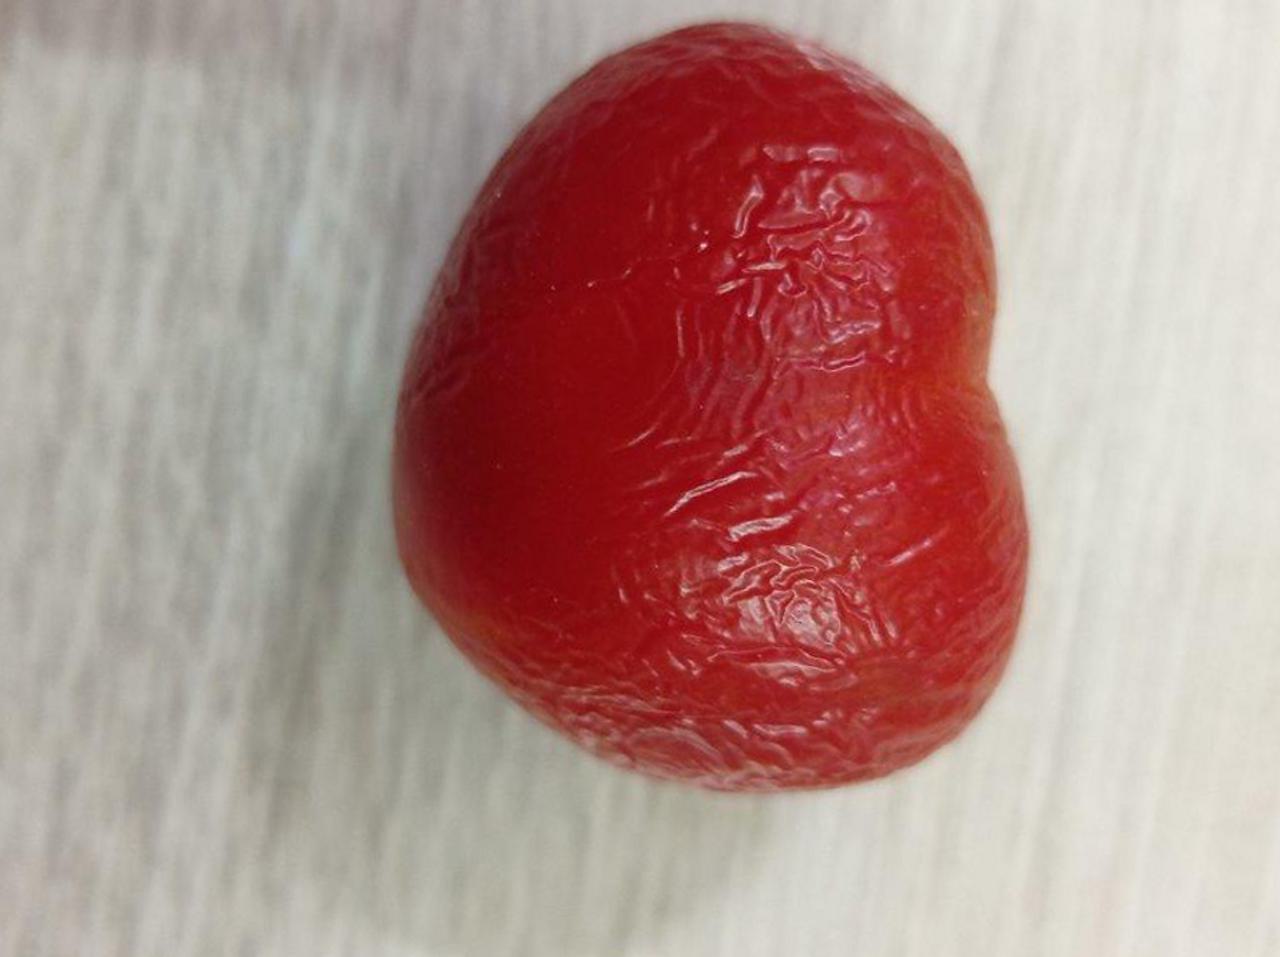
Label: Rotten